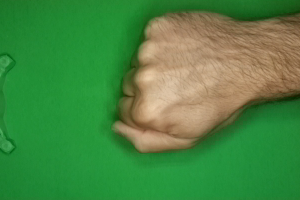
Label: rock